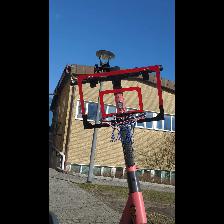
Label: NonHuman